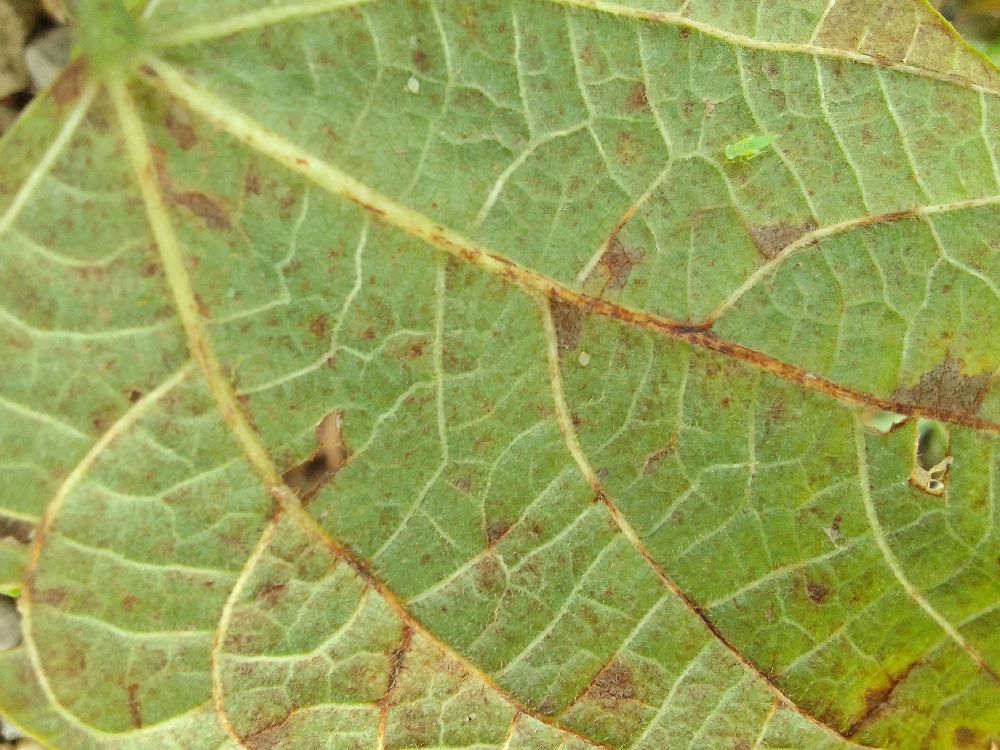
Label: anthracnose